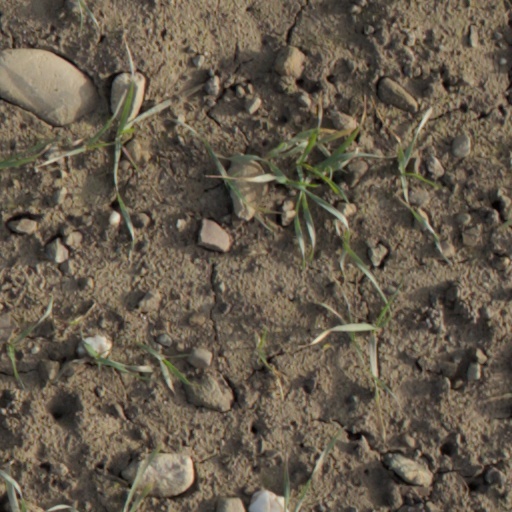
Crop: wheat